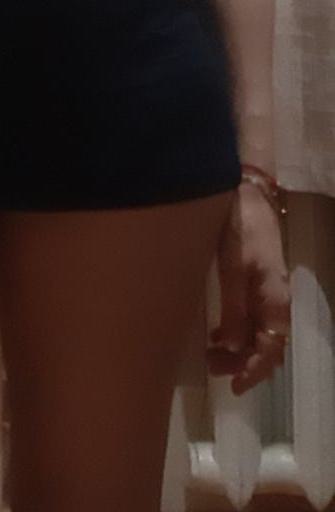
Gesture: no_gesture